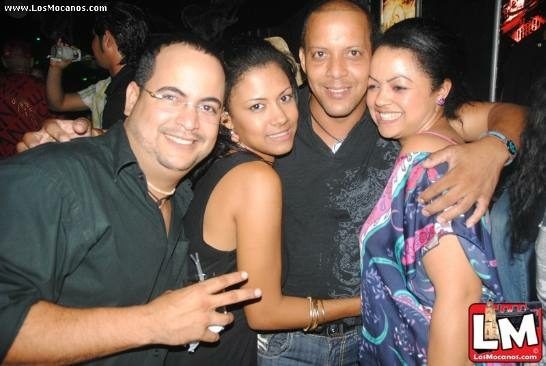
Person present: Yes